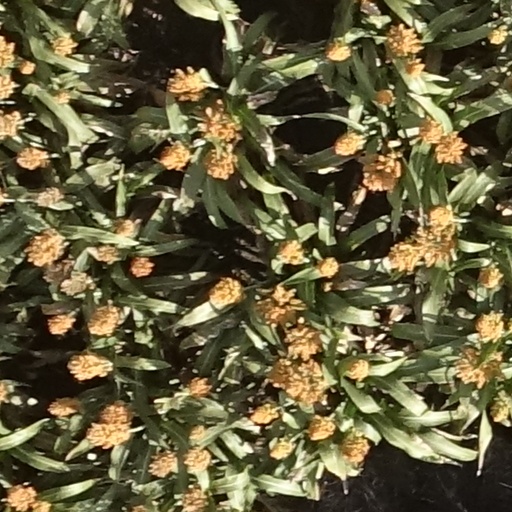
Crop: sorghum